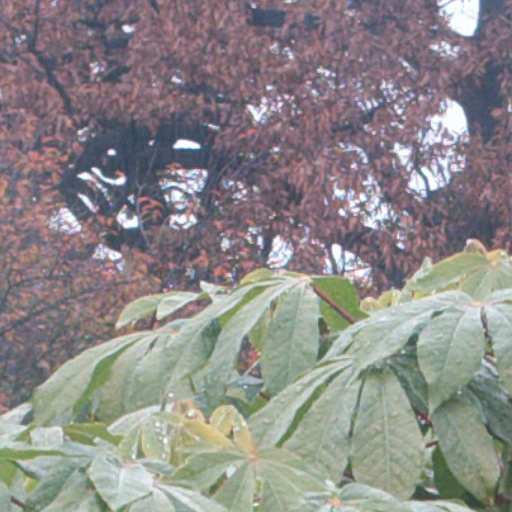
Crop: cassava